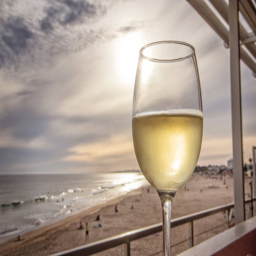
glass of white wine overlooking the beach with sunset